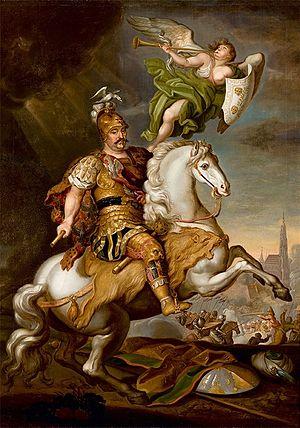
La culture de la Pologne, pays de l'Europe centrale, désigne d'abord les pratiques culturelles observables de ses habitants.